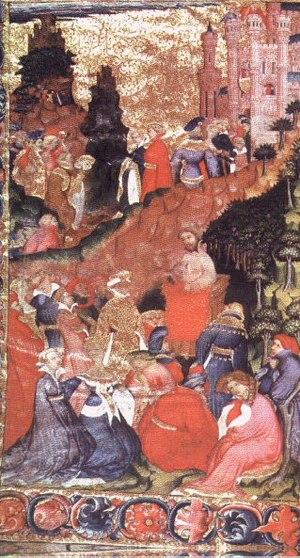
Troïlus et Criseyde est un poème narratif en moyen anglais de Geoffrey Chaucer, rédigé vers le début des années 1380. Il se déroule pendant la guerre de Troie et raconte sur 1869 vers l'histoire d'amour tragique entre le prince Troïlus, fils de Priam, et Criseyde, la fille du devin Calchas.